Sonobe Domain

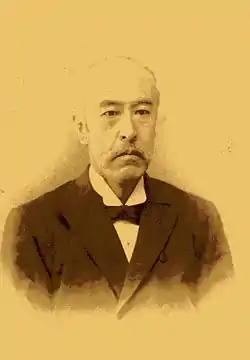
Koide Fusanao, final "daimyō" of Sonobe Domain

In 1619, Koide Yoshichika, the 3rd "daimyō" of Izushi Domain returned the domain to his elder brother (who had been "daimyō" of Kishiwada Domain, and was given the newly created fief of Sonobe, with a "kokudaka" of 29,800 "koku". He built Sonobe jin'ya, the castle town and completed various irrigation and land improvement works. On his retirement, he took 5000 "koku" of the domain, reducing its "kokudaka" to 25,000 "koku" (as 500 koku had been added through the opening of new rice fields). On his death, this 5000 "koku" portion was divided between the two younger brothers of the 2nd "daimyō", Koide Fusatomo. The 4th "daimyō", Koide Fusasada, served as "Jisha-bugyō" and "wakadoshiyori" in the shogunal administration, notwithstanding his clan's status as a "tozama daimyō". He also reduced the domain to 24,000 "koku" by ranting 1000 "koku" to his younger brother. The 5th "daimyō", Koide Fusayoshi, also served as "jisha-bugyō" and "wakadoshiyori". However, during the tenure of the 7th "daimyō", Koide Fusatake, the domain suffered from repeated natural disaster, including flooding, crop failure and famine, which ruined the clan's financial resources. The increase in price and taxes led to a widespread revolt in 1787, which was worsened by a fire which destroyed most of the town. The domain implemented a monopoly system on tobacco and lumber, which helped alleviate its financial problems. During the Bakumatsu period, under its final "daimyō", Koide Fusanao, the domain was one of the first to side with the imperial cause. As such, it was selected by the Meiji government to be a place of refuge for Emperor Meiji in the event that Kyoto be attacked during the Boshin War, and the domain was authorized to reconstruct its jin'ya into a Japanese castle, the last to be built. Following the Meiji restoration he was made viscount ("shishaku") in the "kazoku" peerage. In 1871, with the abolition of the han system, Sonobe Domain became "Sonobe Prefecture". and subsequently became part of Kyoto Prefecture.